Repatriation of the Benin Bronzes to Nigeria

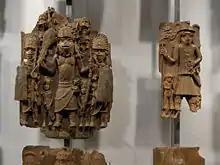
Benin Bronzes in a British Museum

The Benin Bronzes comprise a collection of more than 900 brass, bronze, ivory and wood artifacts created by the Edo people of the Kingdom of Benin (present-day southern Nigeria) from the 16th to the 19th centuries. These objects hold profound spiritual, historical and artistic significance for the Edo community and for Nigeria at large. They were seized during the British “punitive expedition” of 1897 and subsequently dispersed to museums and private collections across Europe and North America. Over the past decade, growing global awareness of colonial injustices has driven an international movement toward their repatriation.